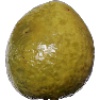
Label: Guava 1